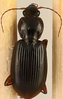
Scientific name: Synuchus impunctatus
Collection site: Harvard Forest & Quabbin Watershed NEON (HARV), plot HARV_008